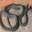
Label: snake